The Gentle Intruder

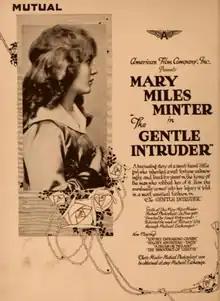

The Gentle Intruder is a 1917 American silent drama film directed by James Kirkwood and starring Mary Miles Minter. The film was Minter's sixth production with Mutual Film. It is one of approximately a dozen of Minter's films known to have survived; a copy is held by the Dutch Filmmuseum.